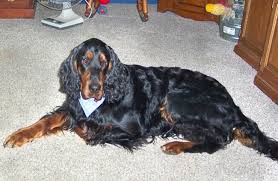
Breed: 228-n000085-Gordon_setter